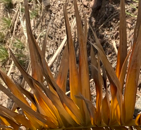
Label: Magnesium Deficiency